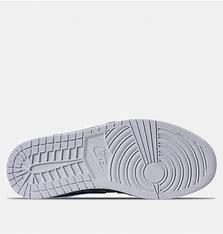
Brand: Jordan
Model: Air 1 Mid Retro Basketball